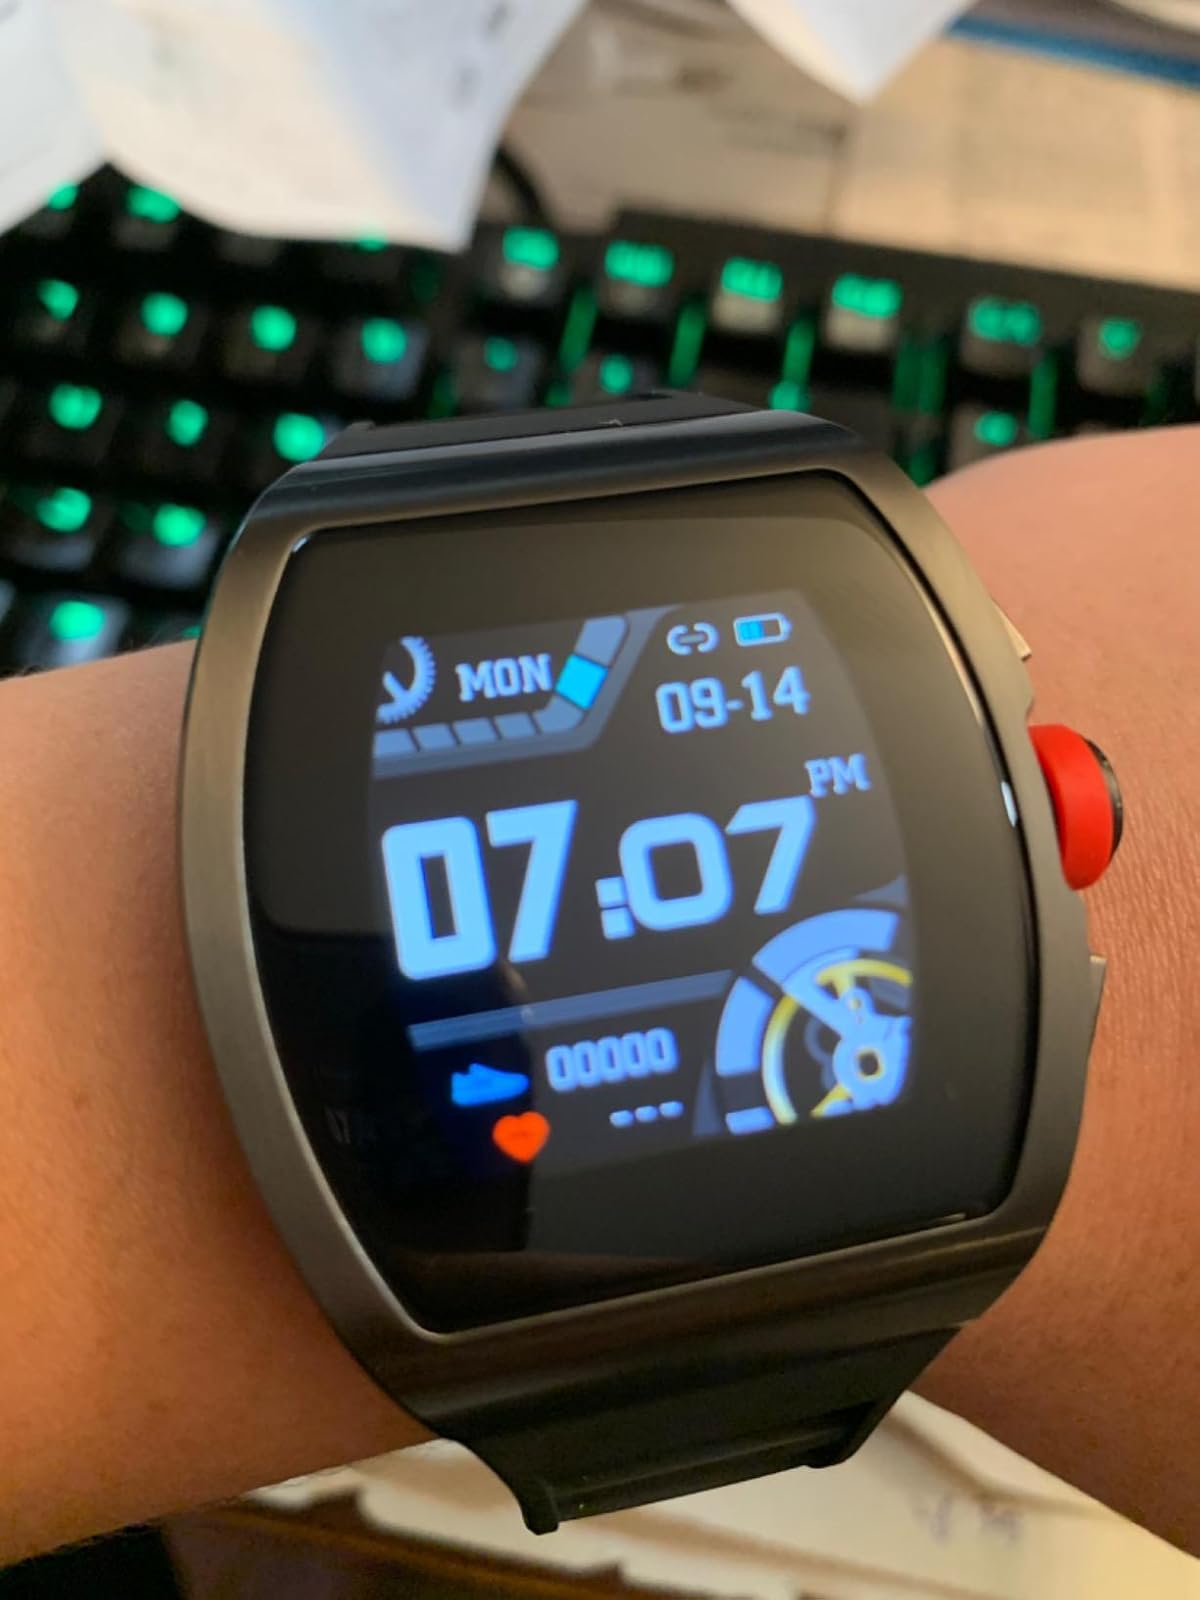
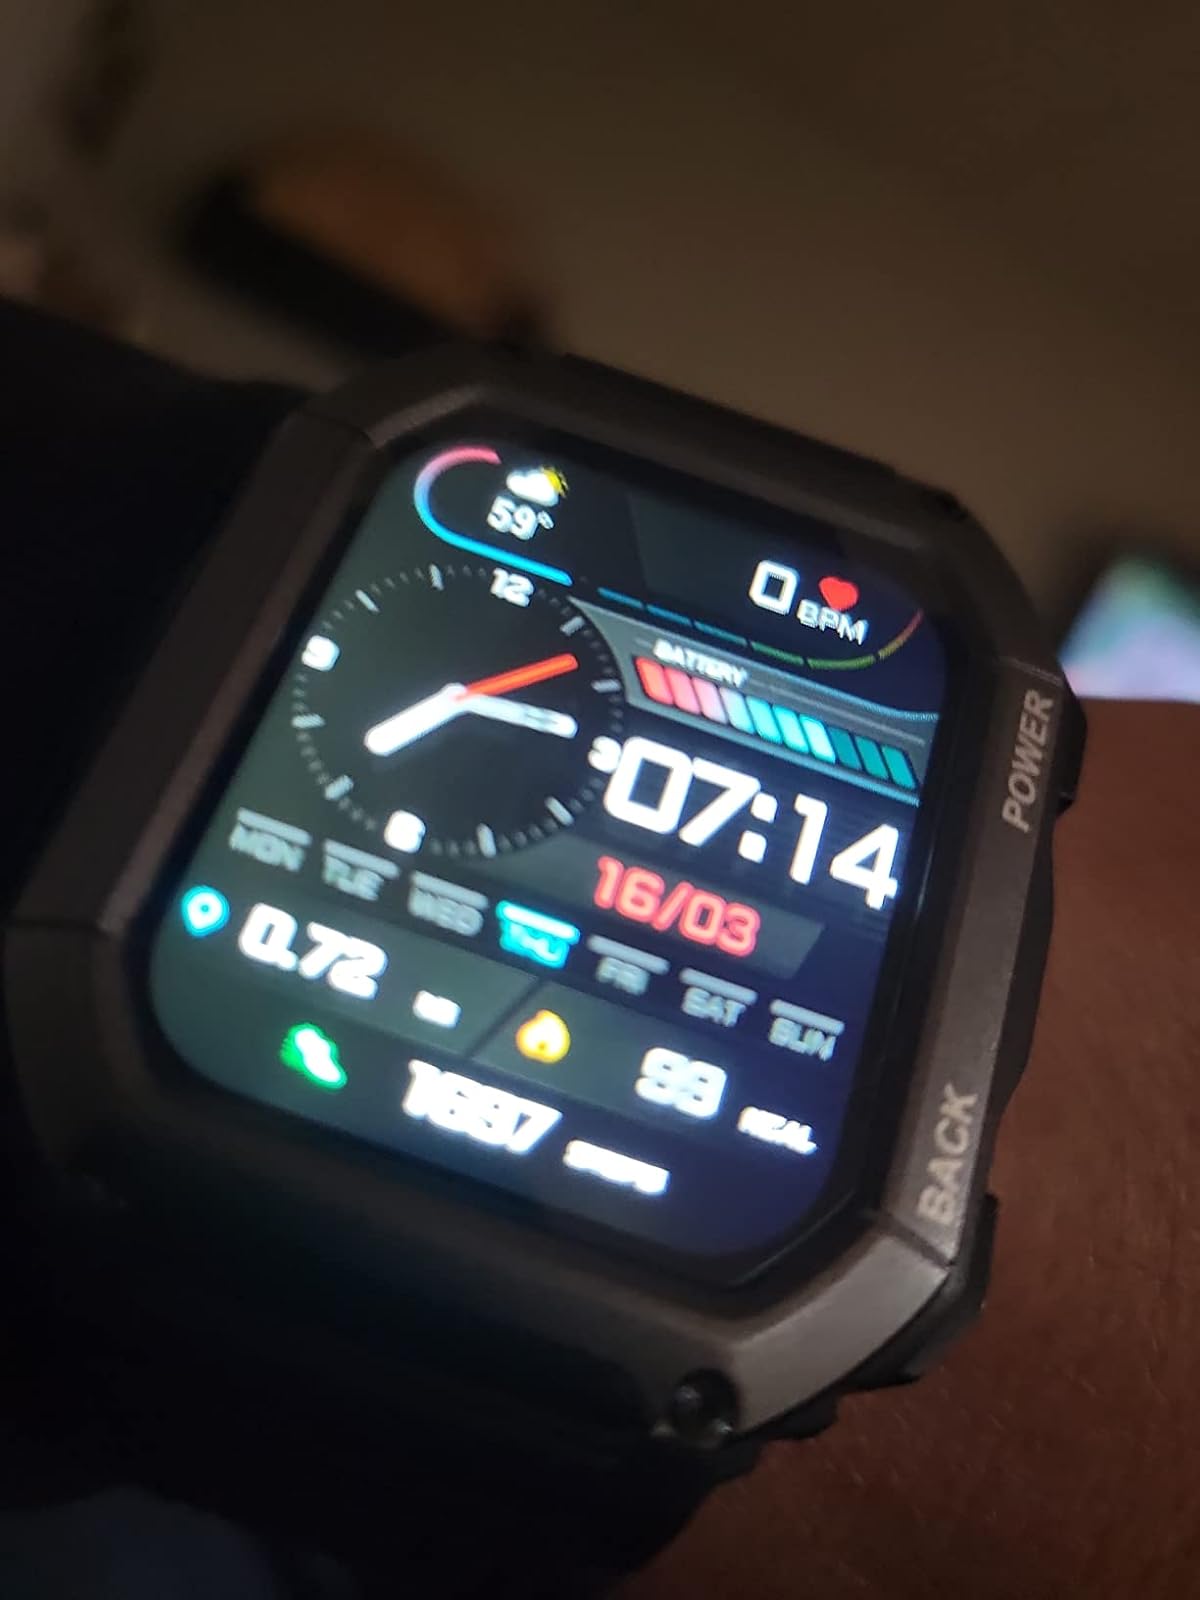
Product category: smartwatch
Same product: no